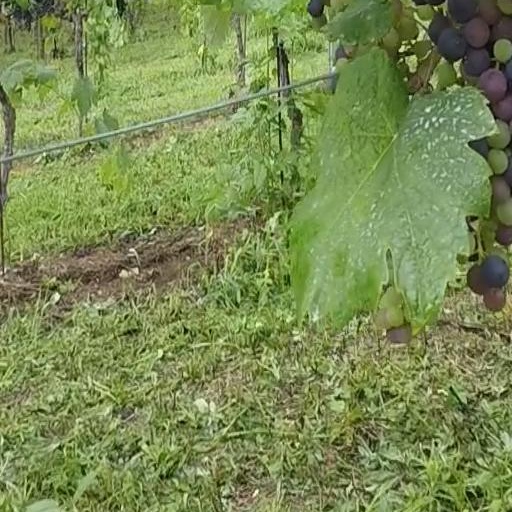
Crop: grape